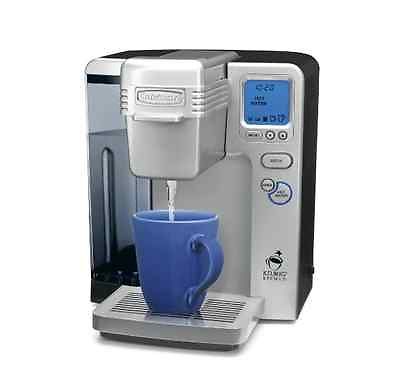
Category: coffee maker